Argyll jacket

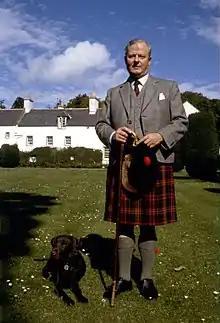
James Carnegie, 3rd Duke of Fife in a plain cuff Crail jacket. (photograph by Allan Warren, 1984)

The Argyll Highland jacket is a shorter than regular jacket with gauntlet cuffs and pocket flaps and front cutaway for wearing with a sporran and kilt. It can be of tweed, tartan or solid colour material. The Argyll is the standard day wear jacket.